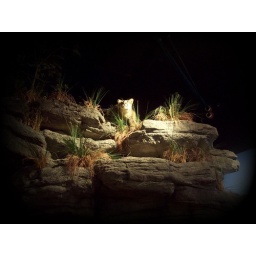
This mountain lion was apparently distracted by something that was not us. Whew!